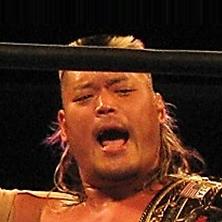
Age: 43